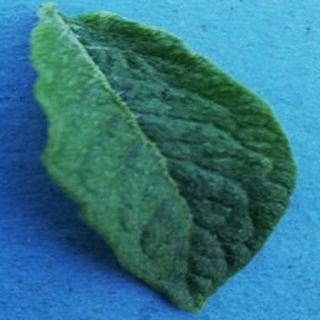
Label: healthy_potato